Cliff Jones (computer scientist)

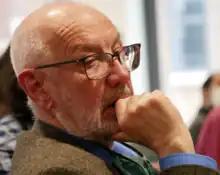
Cliff Jones in Swansea

Clifford "Cliff" B. Jones (born 1 June 1944) is a British computer scientist, specializing in research into formal methods. He undertook a late DPhil at the Oxford University Computing Laboratory (now the Oxford University Department of Computer Science) under Tony Hoare, awarded in 1981. Jones' thesis proposed an extension to Hoare logic for handling concurrent programs, rely/guarantee.